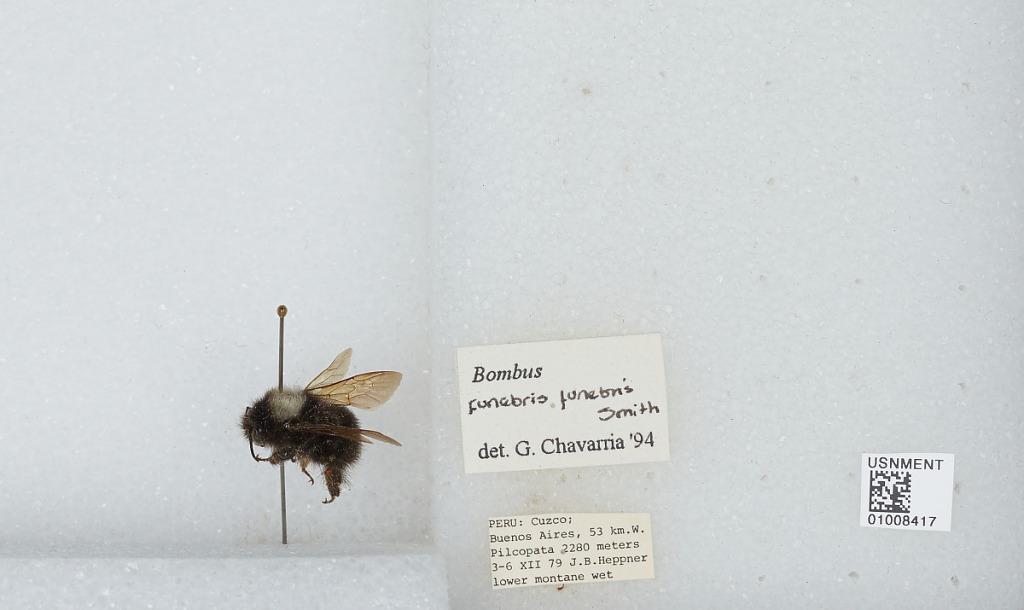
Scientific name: Bombus (Funebribombus) funebris funebris Smith
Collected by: J. Hepper
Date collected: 1979-12-3
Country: Peru
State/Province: Cusco
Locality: Buenos Aires, 53 kilometers west of (Cerro) Pilcopata
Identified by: Chavarria, G.